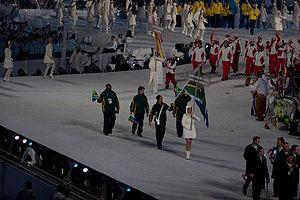
La participation de l'Afrique du Sud aux Jeux olympiques d'hiver de 2010 à Vancouver au Canada, du 12 au 28 février 2010, constitue la sixième participation du pays à des Jeux olympiques d'hiver. La délégation sud-africaine est composée de deux athlètes, Peter Scott en ski alpin et Oliver Kraas, qui est également porte-drapeau du pays lors de la cérémonie d'ouverture de ces Jeux, en ski de fond.